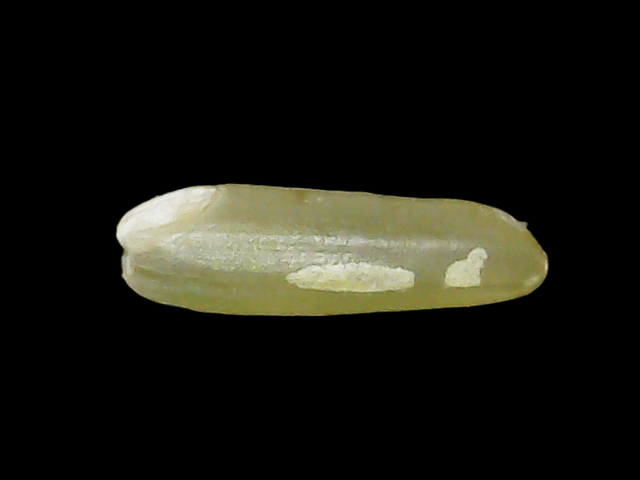
Rice variety: Binadhan7